JR Motorsports

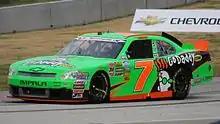
Danica Patrick driving the No. 7 in the 2012 Sargento 200

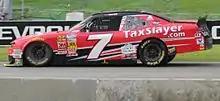
Regan Smith at Road America in 2014

The team fielded the No. 7 with Danica Patrick driving about 12 races for JR Motorsports with GoDaddy.com sponsorship in 2010. The remainder of the schedule was filled out with Scott Wimmer, Dale Earnhardt Jr., Landon Cassill, Steve Arpin, Josh Wise and J. R. Fitzpatrick. Patrick recorded a best finish of 4th at Las Vegas. Wise returned to the team for 2011, recording three top tens and one top-five in fourteen starts. Earnhardt Jr. drove the car at Talladega, and Cup drivers Jimmie Johnson, Kasey Kahne and Jamie McMurray drove the car for a combined six starts that season.